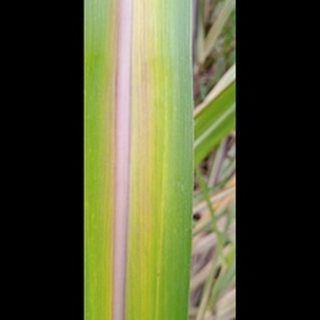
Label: sugarcane_yellow_leaf_disease